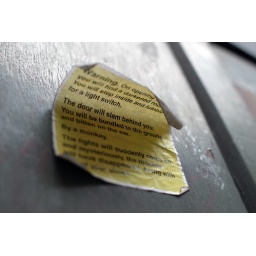
Bundled to the ground by a monkey